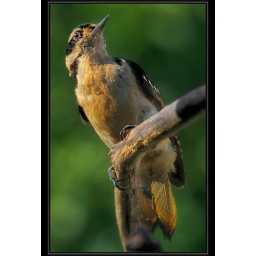
I see a big bird in the sky